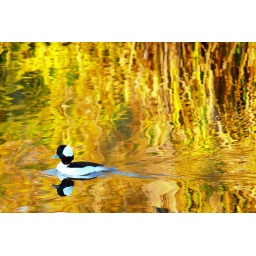
A duck slides across the water in the reflections of the ever increasing fall colors.